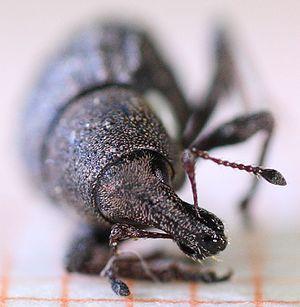
Tropiphorus est un genre de coléoptères de la famille des Curculionidae que l'on rencontre surtout en Europe centrale. Il appartient à la sous-famille des Entiminae. Autrefois rangé dans les Leptopiinae, ce genre fait partie de la tribu des Tropiphorini.